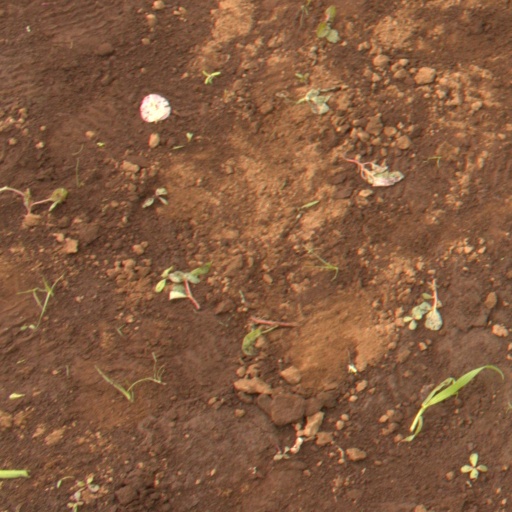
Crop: soybean